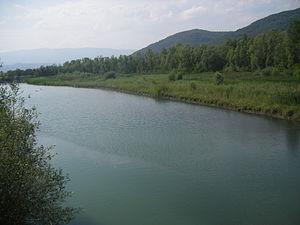
La Bléone est une rivière française, affluent de la Durance en rive gauche, qui coule dans les Alpes-de-Haute-Provence, en région Provence-Alpes-Côte d'Azur.